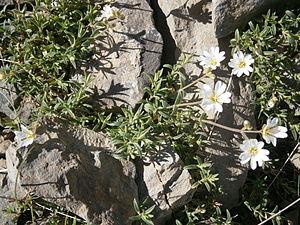
Les céraistes sont des plantes herbacées de la famille des Caryophyllacées appartenant au genre Cerastium.